Renovation of the nuclear weapon arsenal of the United States

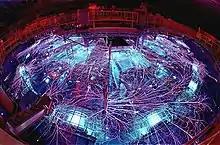
The Z machine at Sandia which is used to simulate a thermonuclear device.

The Sandia National Laboratories tests nuclear weapons to ensure they can withstand extreme physical stress such as missile launch and re-entry. Their testing equipment includes centrifuges, a rocket sled, six-inch cannon and wind tunnel. A major overhaul of these was completed in 2014, at a cost of about $100 million.